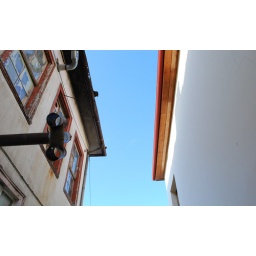
a traditional house and a modern home side by side inside the castle of Ioannina